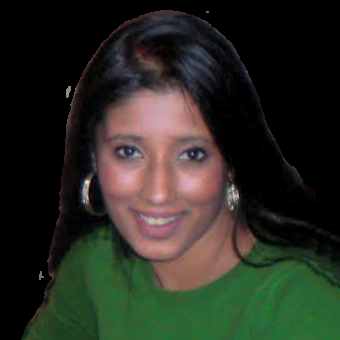
Gender: women